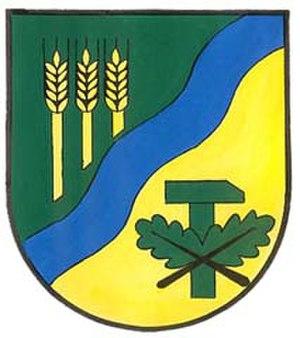
Burgauberg-Neudauberg est une commune d'Autriche, dans le Burgenland. Elle fait partie du district de Güssing.